Mazie O. Tyson

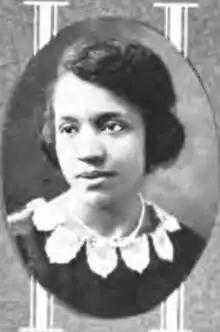
Mazie O. Tyson, from the Howard University yearbook in 1921.

Mazie Oylee Tyson (born about 1900 – March 3, 1975) was an American geographer who taught at historically-black colleges from the 1920s into the 1970s, including over twenty years at Tennessee State College.